LSU Football Operations Center

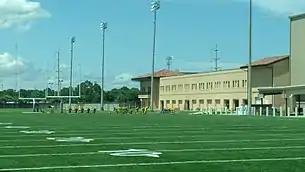
LSU Football Operations Center and Outdoor Practice Fields

The LSU Football Operations Center, built in 2006, is an all-in-one facility that includes the Tigers locker room, players' lounge, Peterson-Roberts weight room, training room, equipment room, video operations center and coaches offices. The video operations center has editing equipment to review practice and game footage along with producing videos for the team.